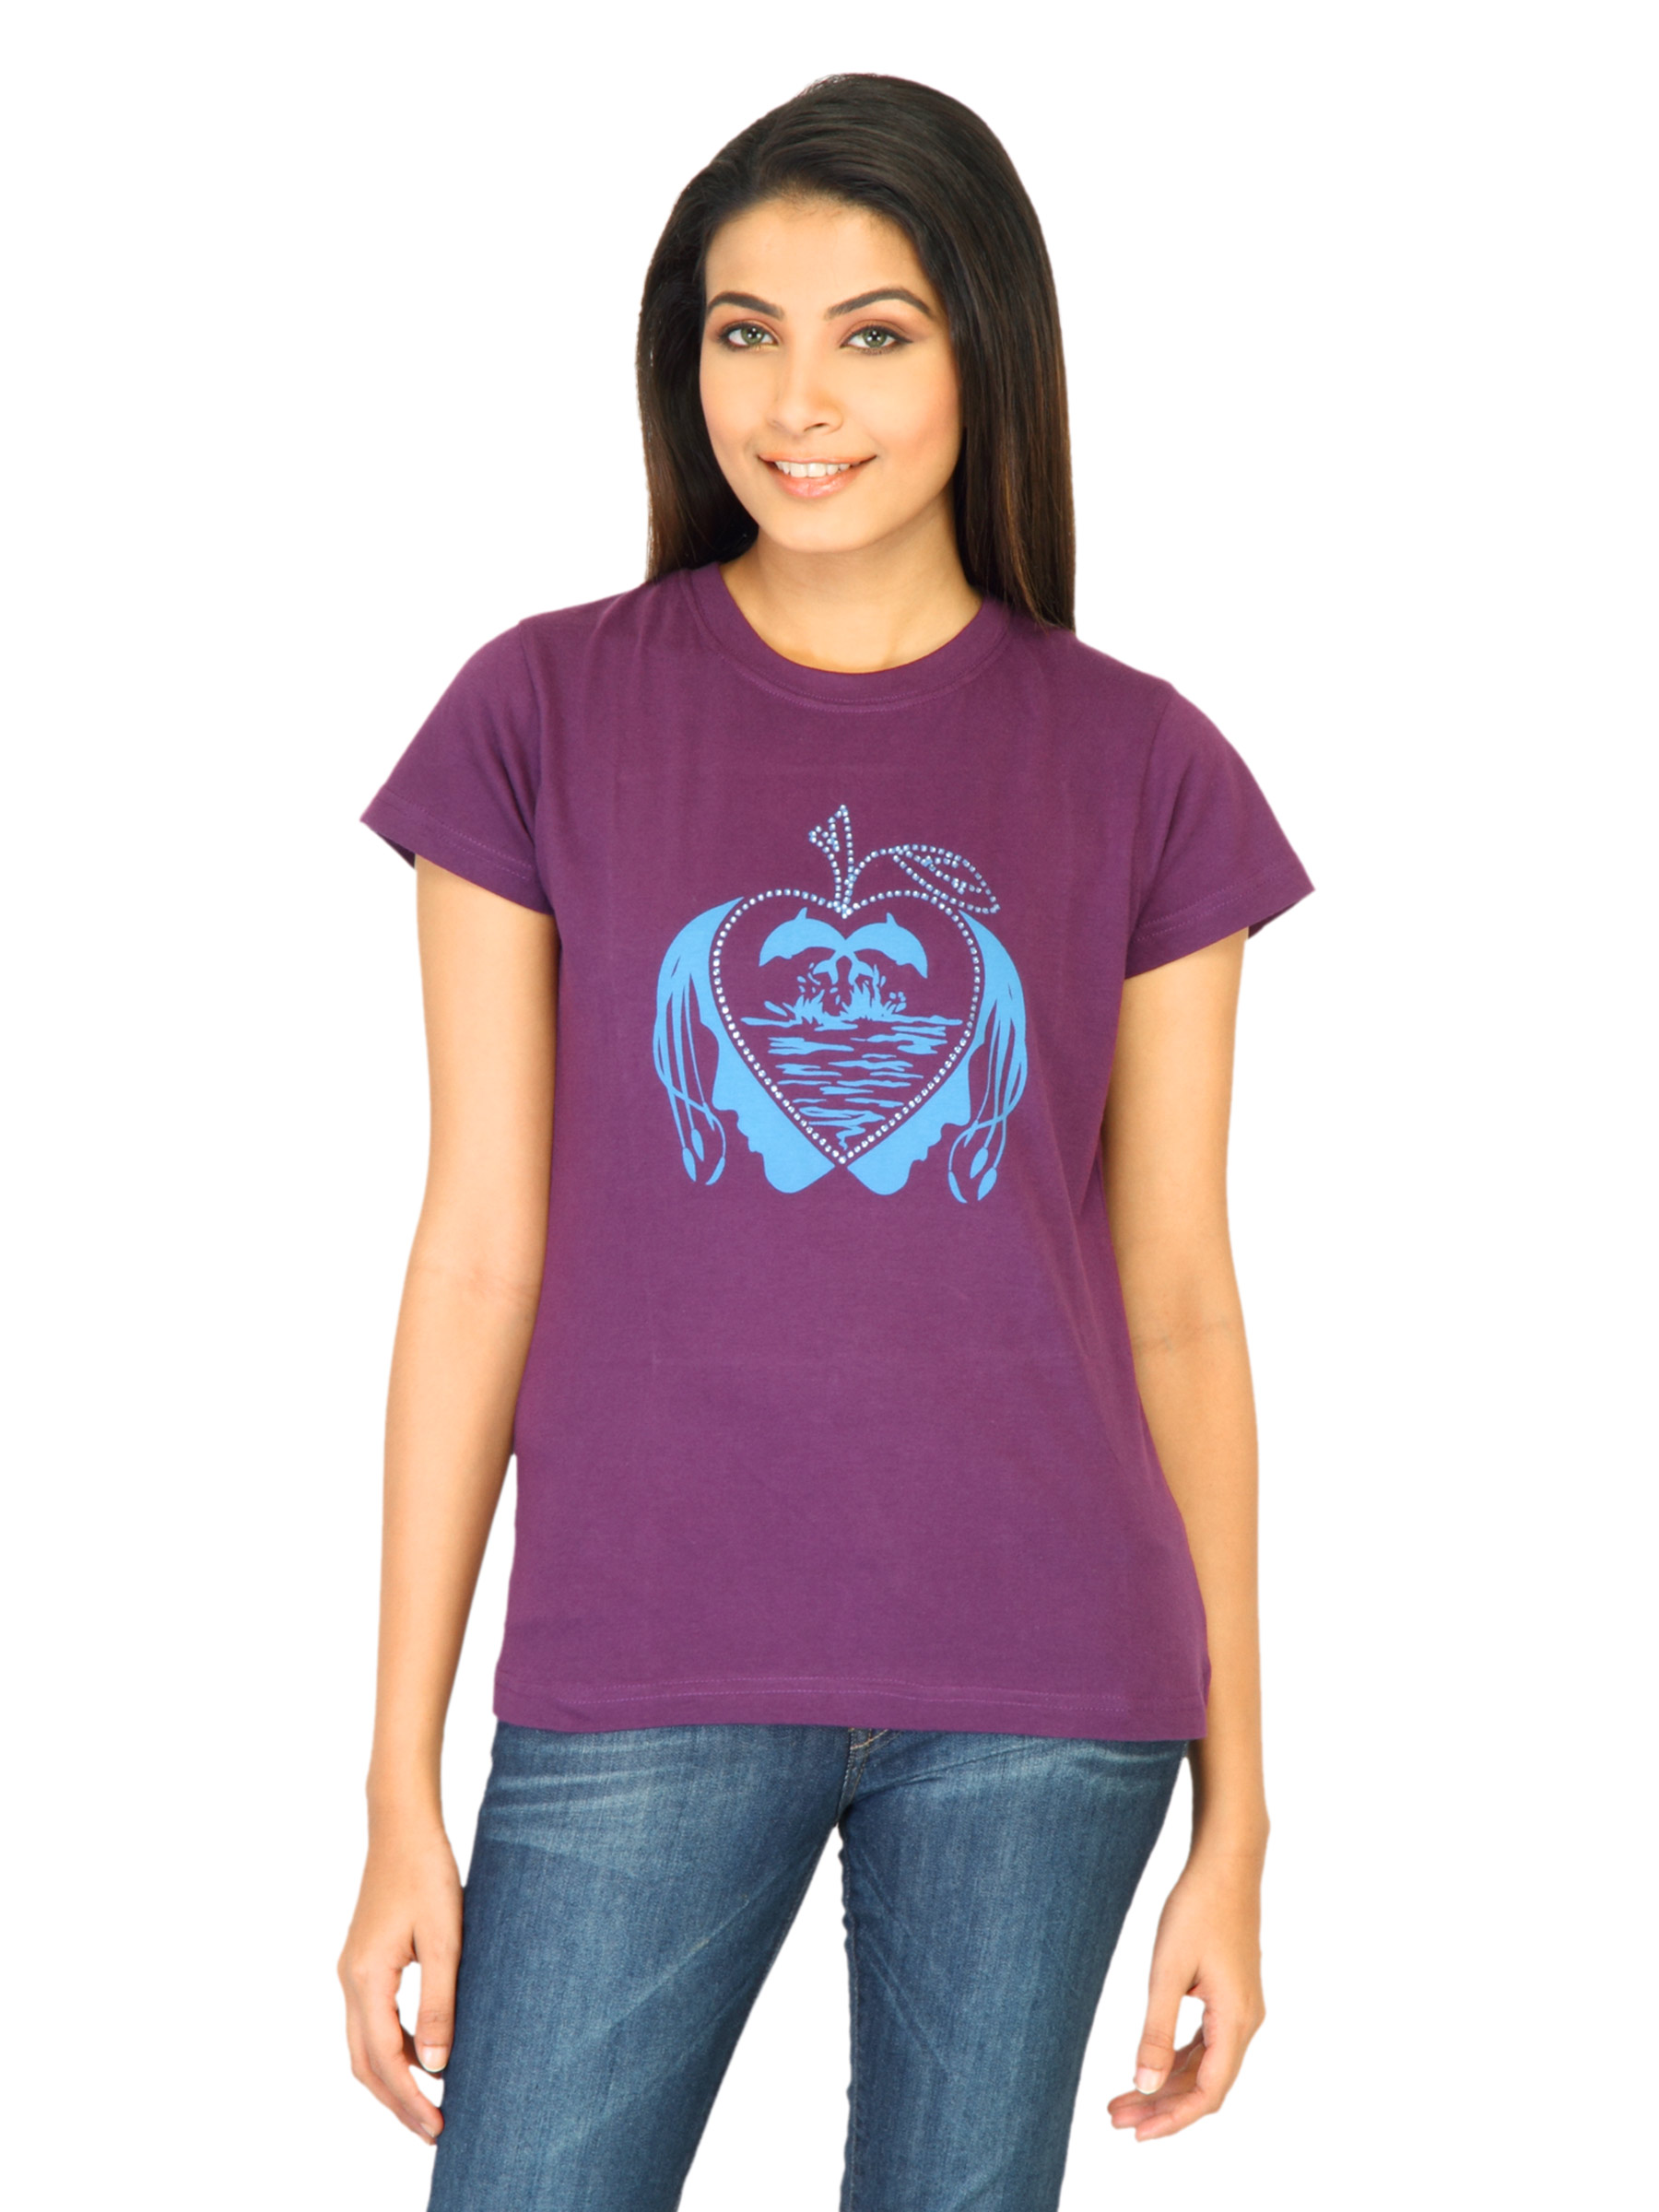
Inkfruit Women Printed Purple Tshirts
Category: Apparel / Topwear / Tshirts
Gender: Women
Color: Purple
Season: Fall 2011
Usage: Casual